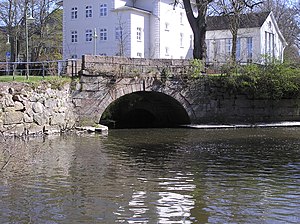
Reinbek
Dänenbrücke fra 1793
Reinbek er en by i det nordlige Tyskland, beliggende under Kreis Stormarn i delstaten Slesvig-Holsten. Den er en del af Metropolregion Hamburg og krydses af flere motorveje.